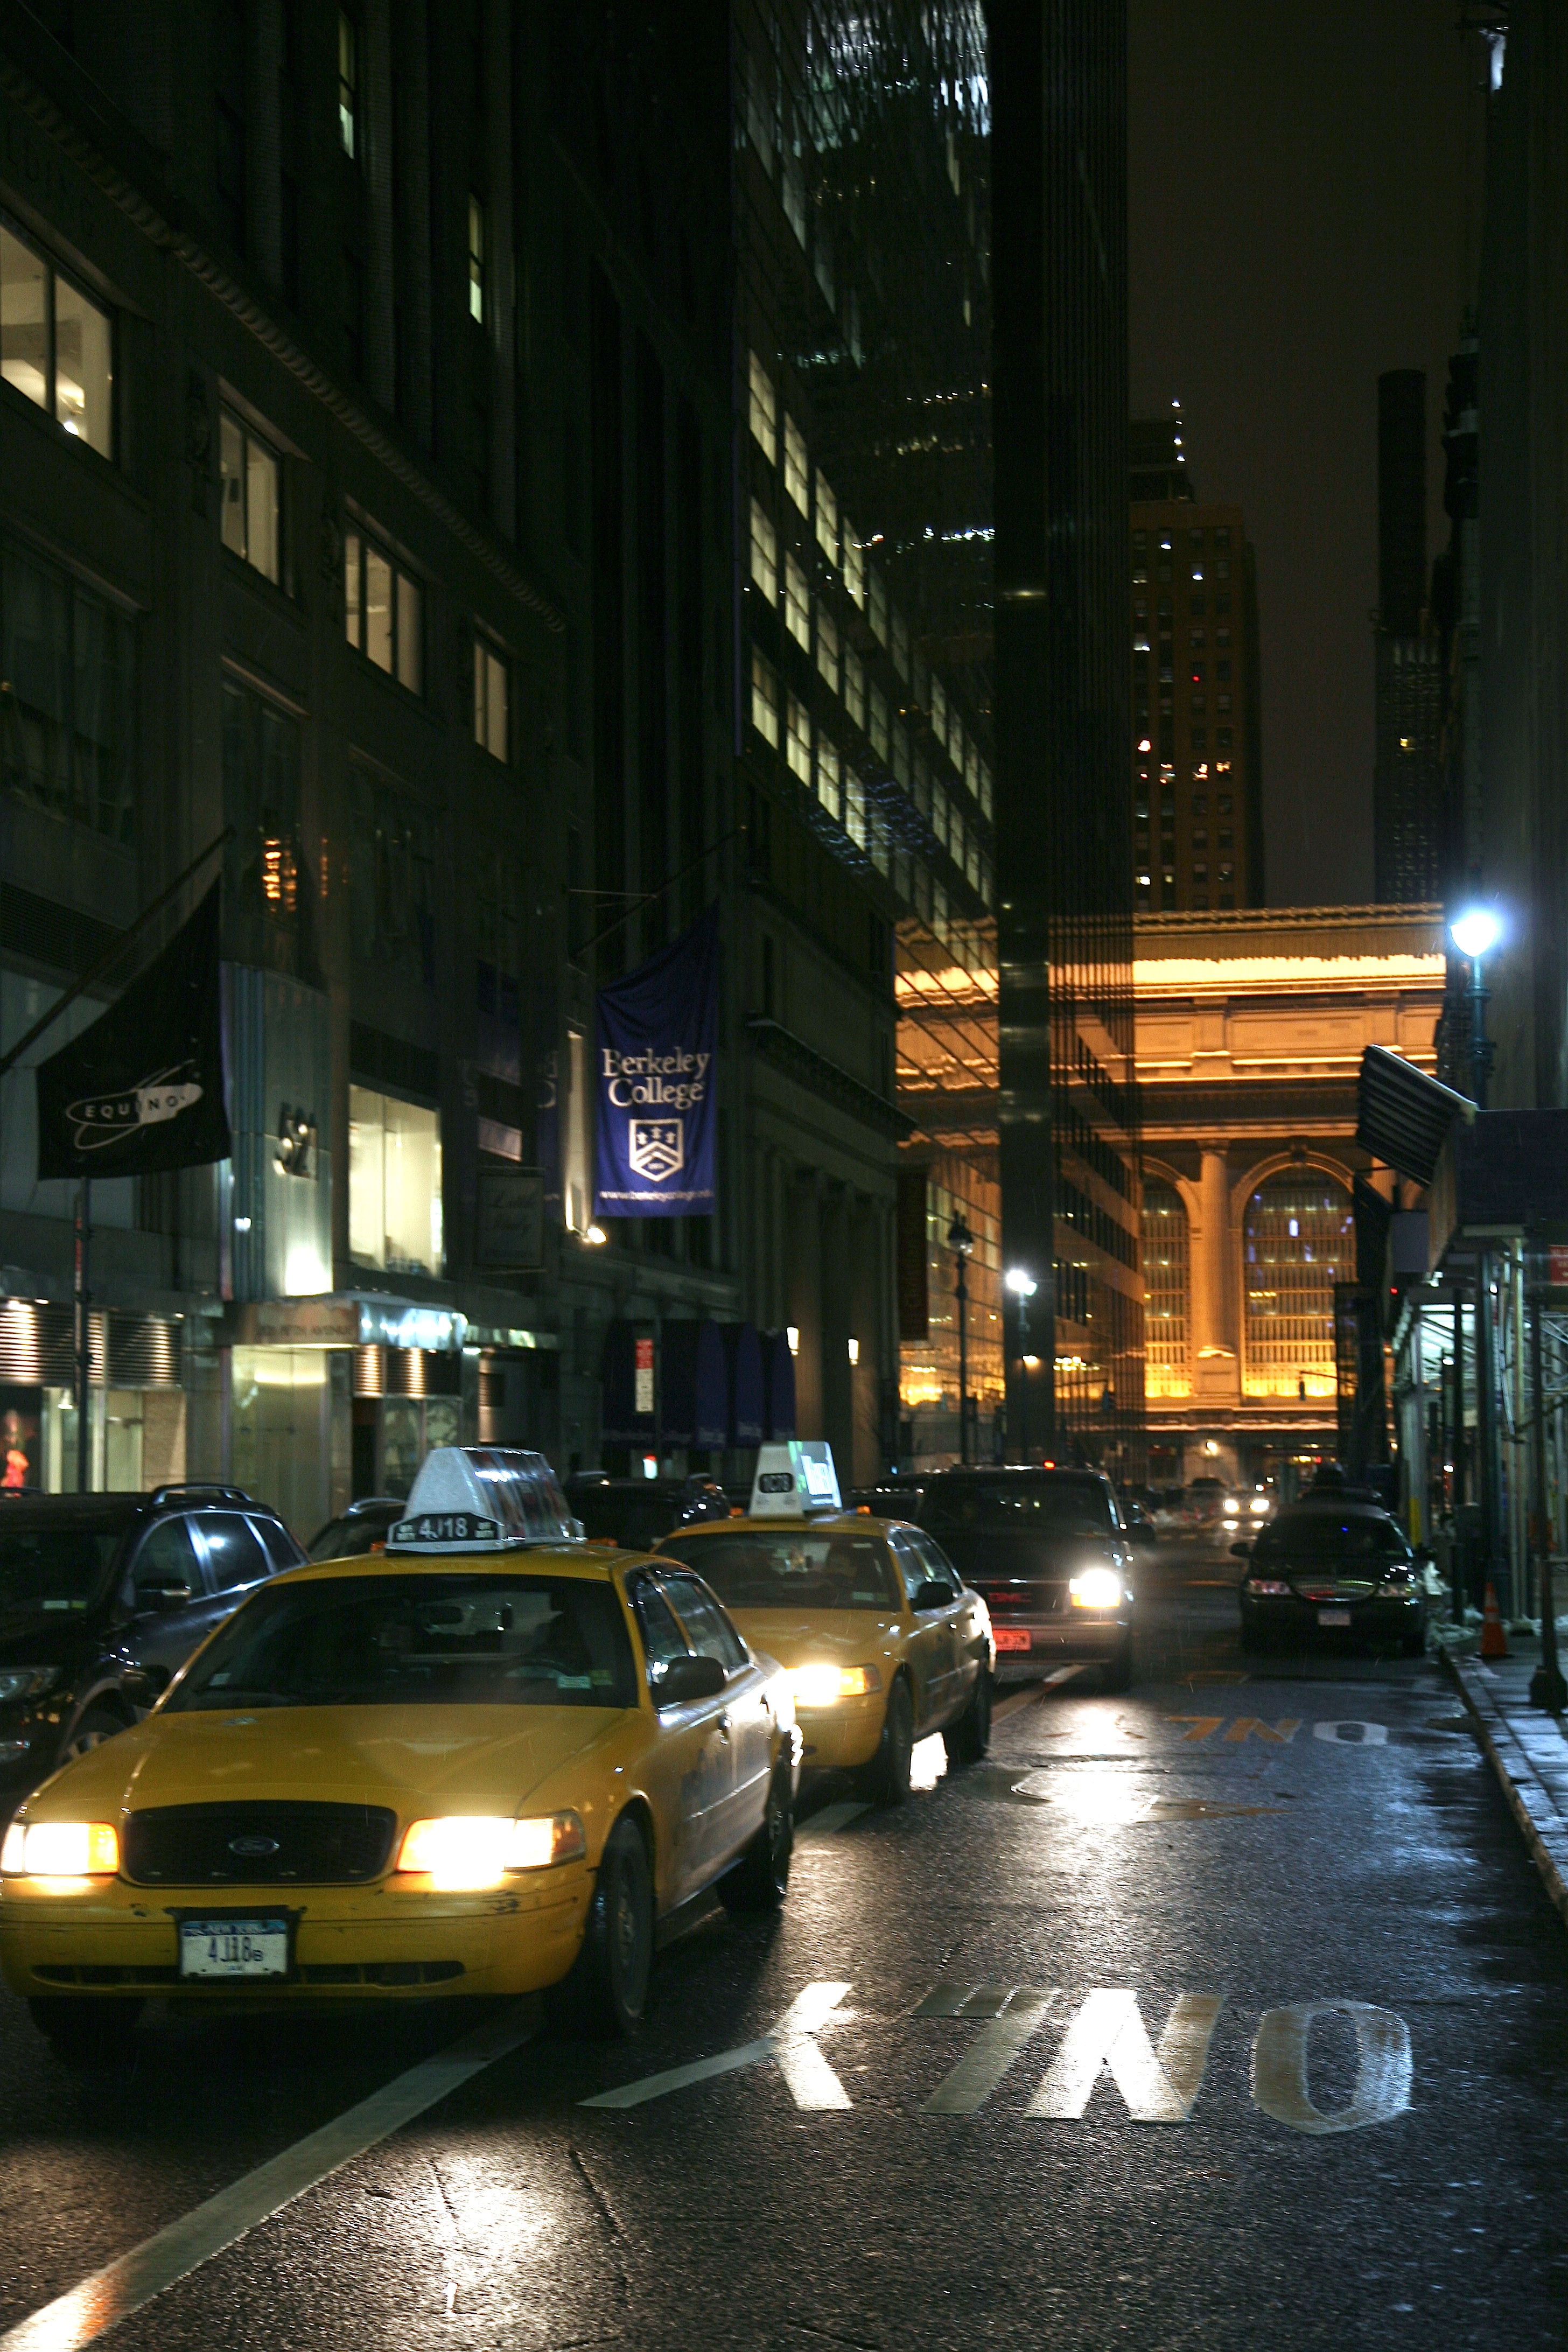
pedestrian, road, traffic, street, night, city, manhattan, cityscape, downtown, taxi, evening, nyc, darkness, lane, lighting, newyork, infrastructure, newyorkcity, ny, midtown, metropolis, midtowneast, neighbourhood, grandcentralterminal, urban area, human settlement, metropolitan area